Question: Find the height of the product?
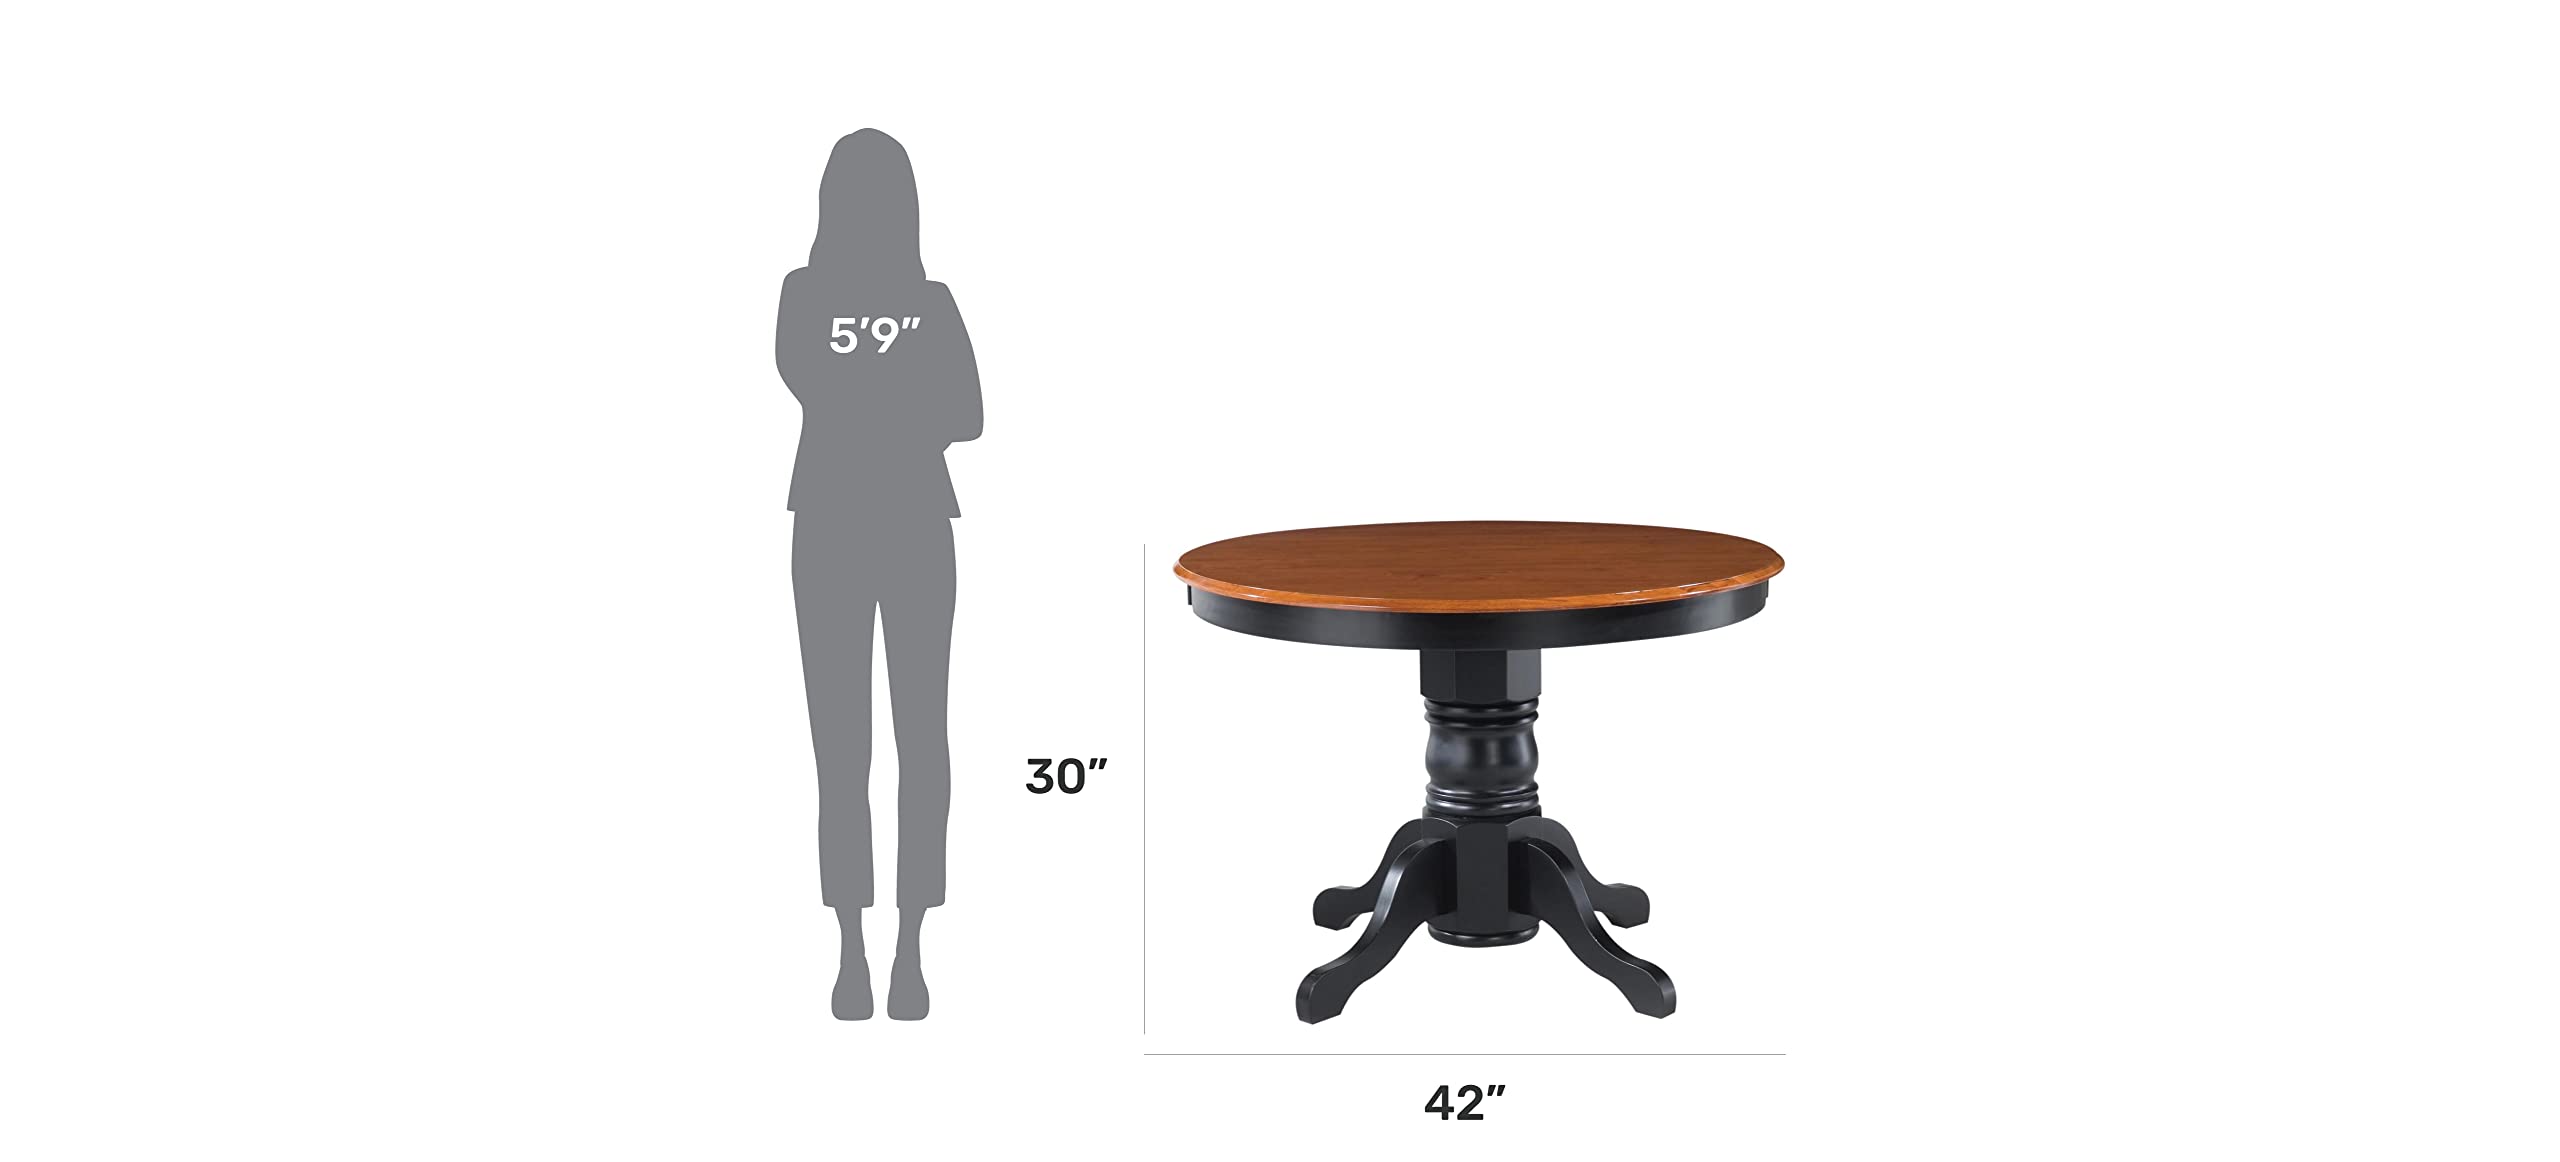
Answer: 30.0 inch